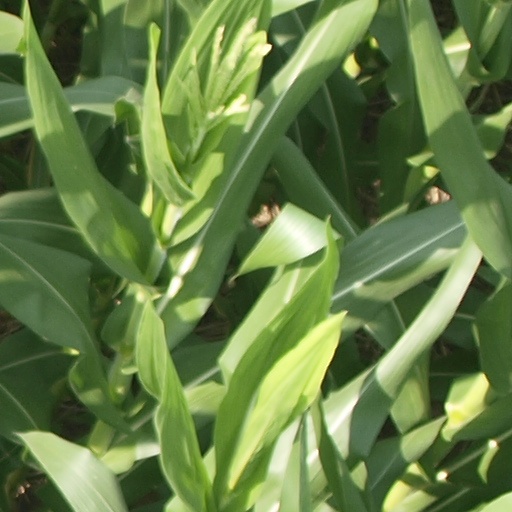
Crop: maize; corn